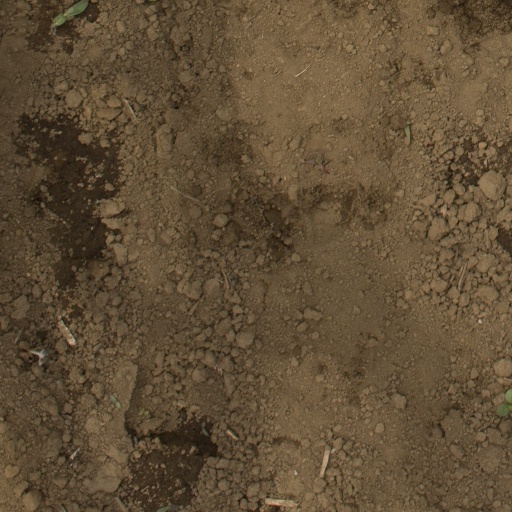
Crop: Jerusalem artichoke